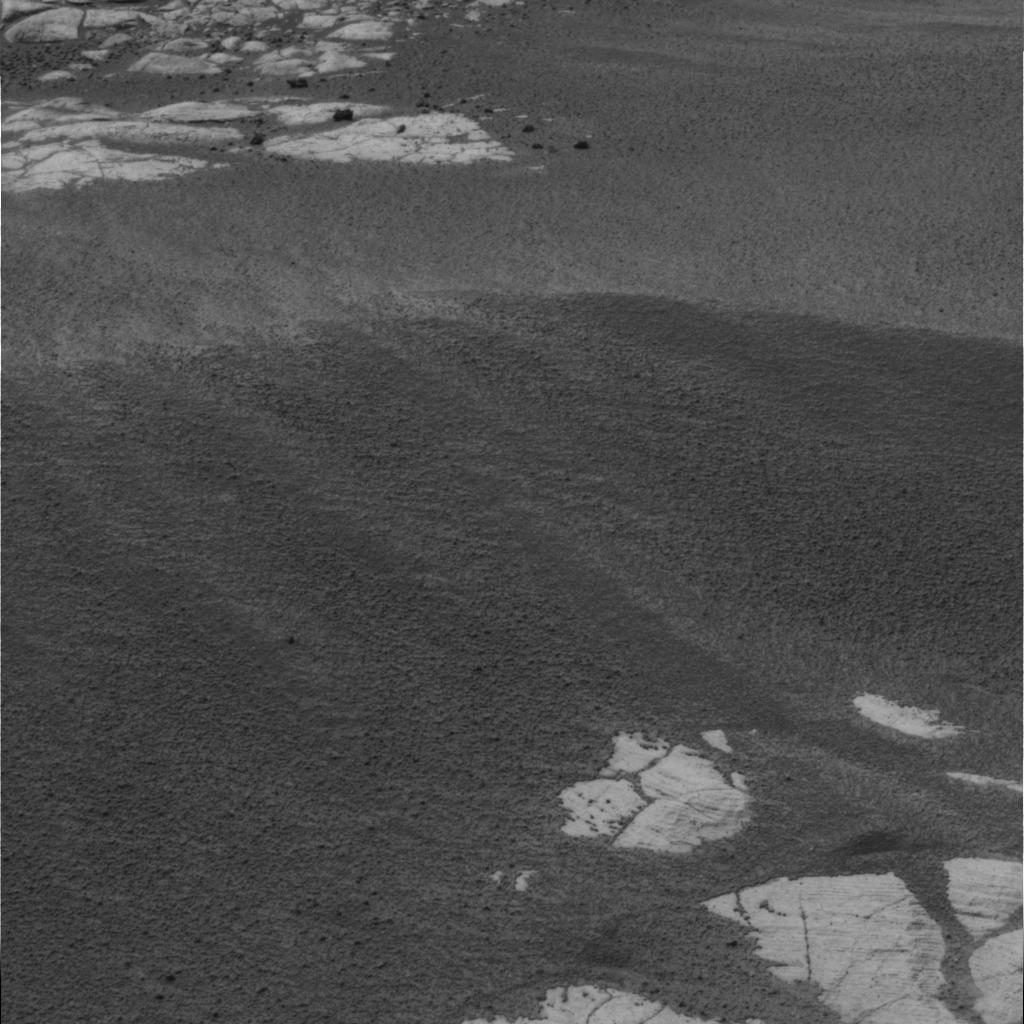
Surface features visible: Rock Outcrops, Rock (Linear Features), Soil, Spherules, Nearby Surface